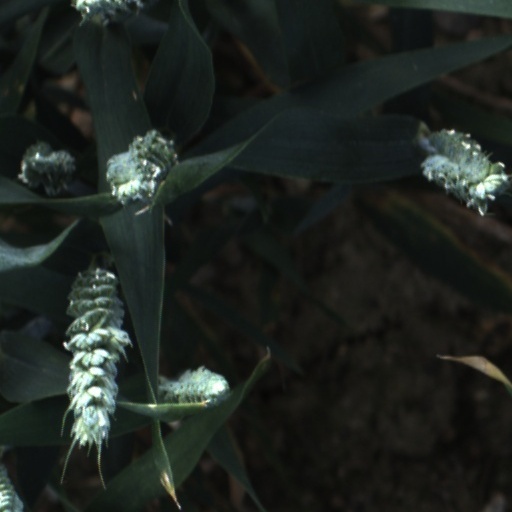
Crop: wheat